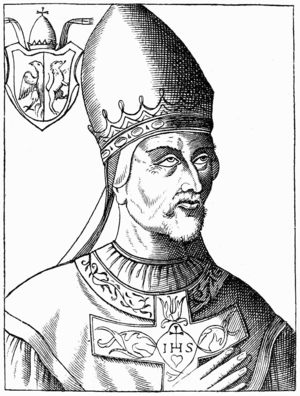
Grégoire VII